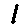
Label: 1